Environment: real
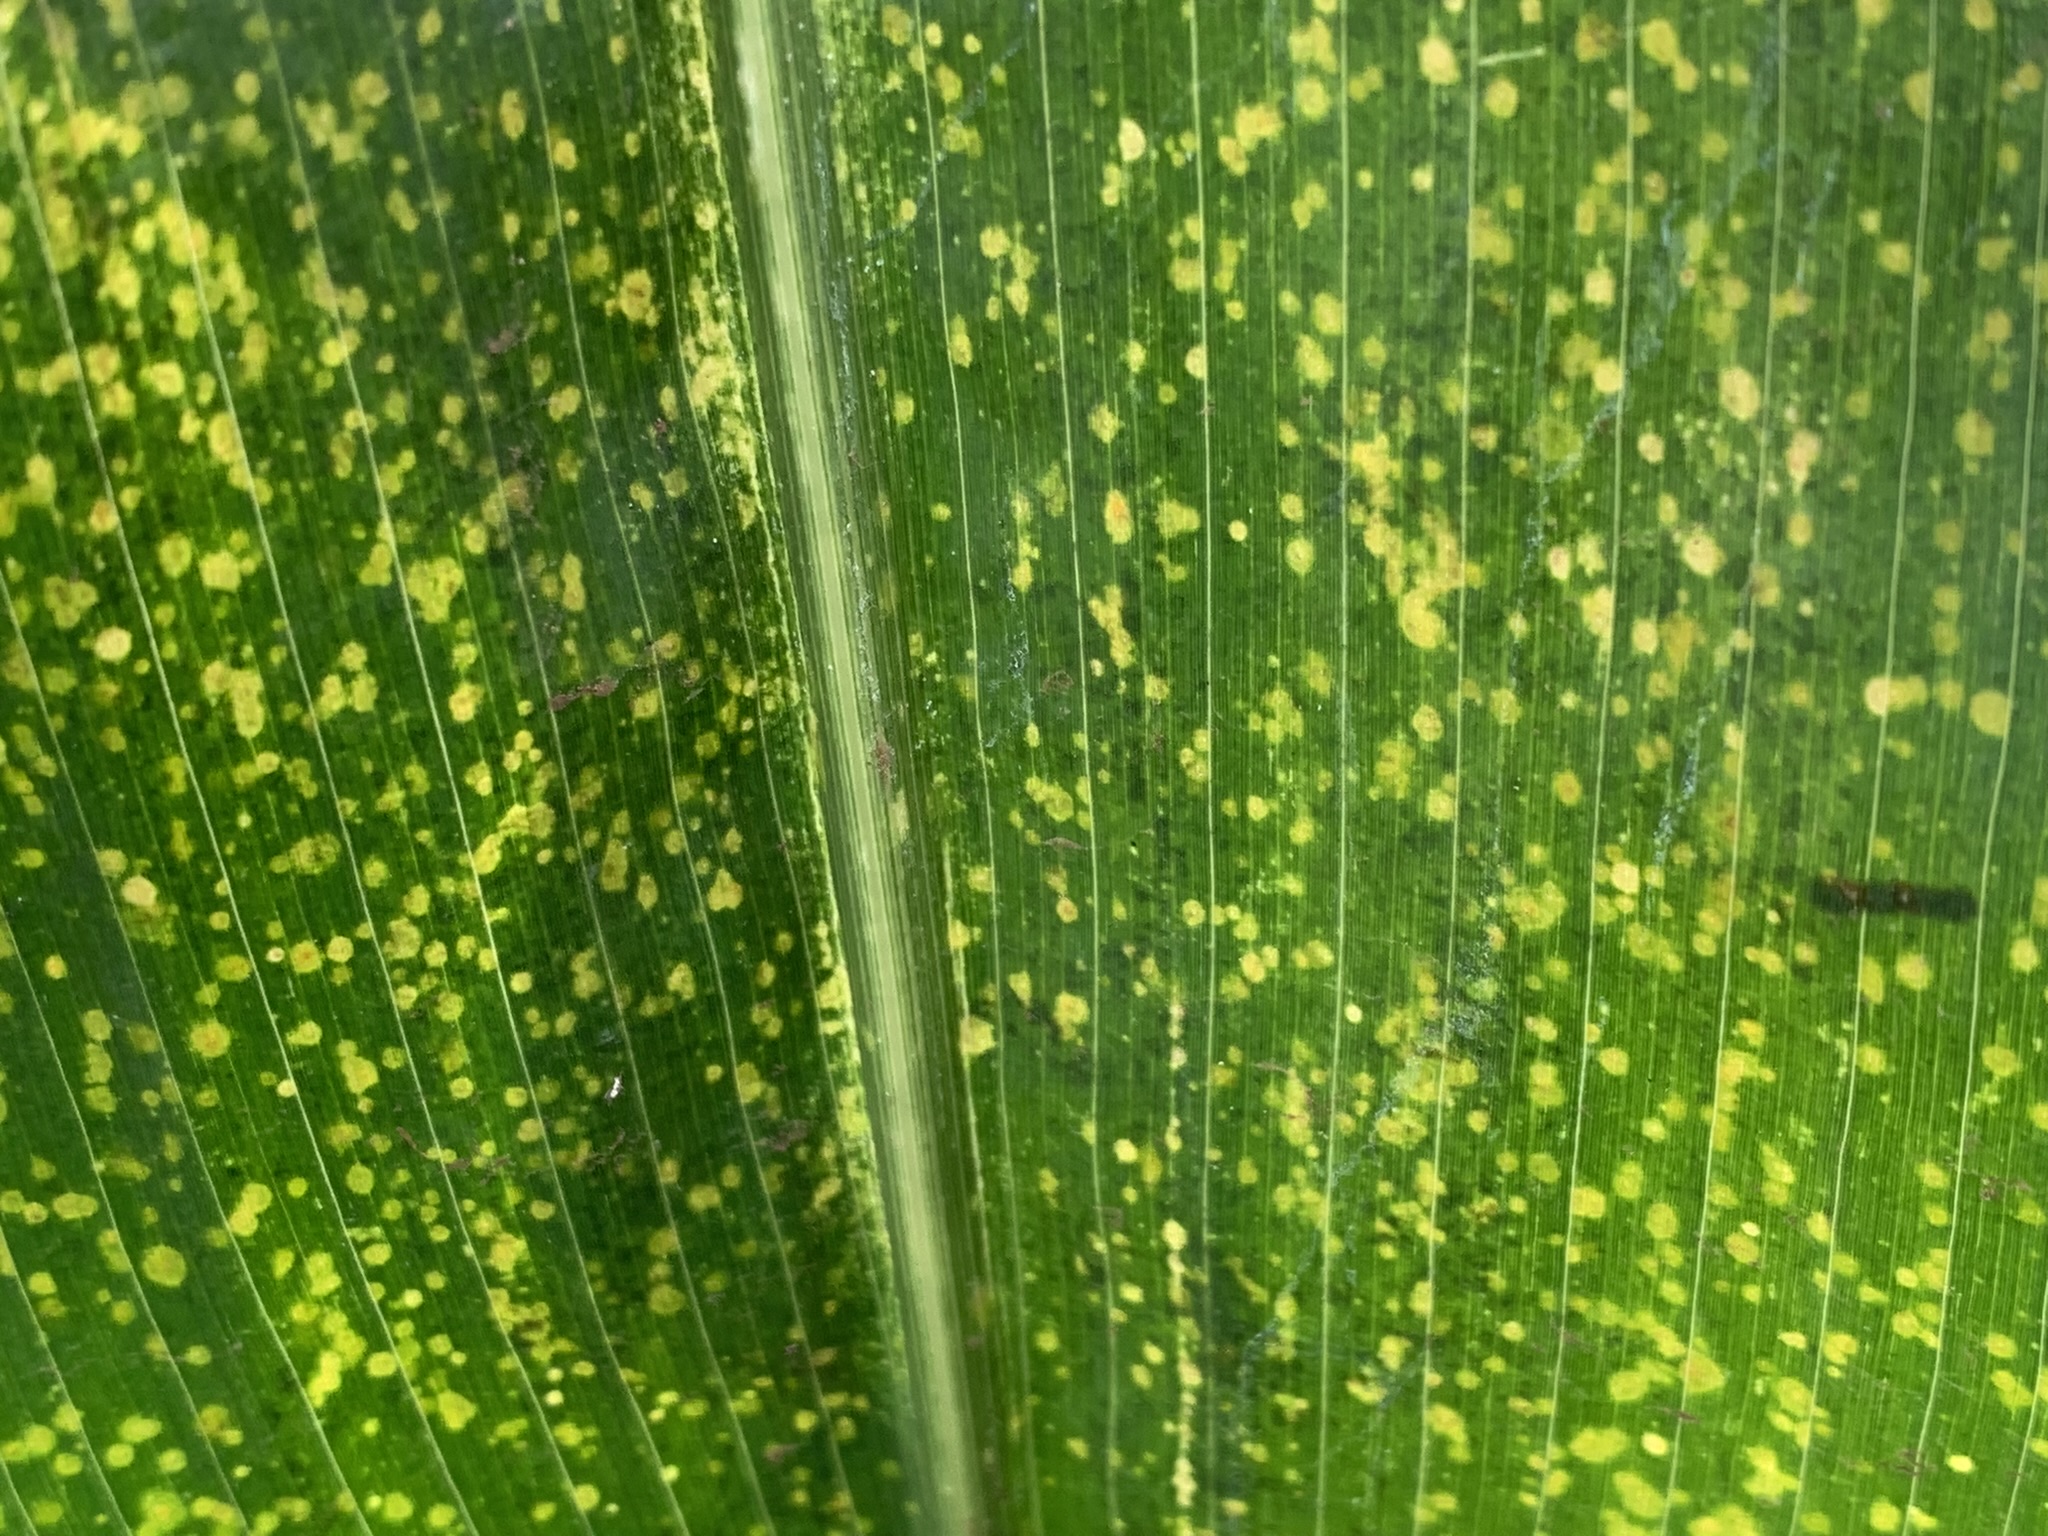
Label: lethal_necrosis